NGC 1052-DF2

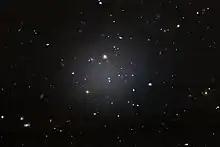
Hubble Space Telescope image of NGC 1052-DF2

NGC 1052-DF2 is an ultra diffuse galaxy (UDG) identified in a wide-field imaging survey of the NGC 1052 group by the Dragonfly Telephoto Array. It has been proposed that the galaxy contains little or no dark matter, the first such discovery. On 20 March 2019, a follow-up study announcing the discovery of a second UDG lacking dark matter, NGC 1052-DF4, was published.